Well Creek

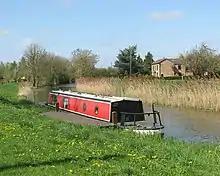
A boat mooring on Well Creek

Well Creek is a waterway in Norfolk, England that is a tributary to the River Great Ouse. Rising from the River Nene, the waterway in its current alignment dates to the 12th century; it flows through the villages of Upwell, Outwell, Nordelph and ends at the hamlet of Salters Lode. It is actively maintained by the Well Creek Trust, which was formed on 23 March 1970 on a decision of the Norfolk County Council after plans were made to disband the waterway. Alongside being a popular waterway for mooring, it is also used for fishing and an annual raft race, where entrants build their own home-made rafts out of miscellaneous items and materials.